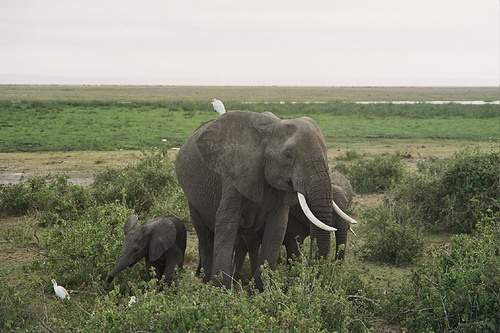
A large gray elephant standing in a grass and bush covered field.
Adult and baby elephants walking and grazing in a grassy location.
A mama elephant with two babies standing in a field.
A baby elephant looks at a bird while walking with a grown elephant and some others.
A large elephant with tusks and smaller elephants standing in a large green field together.